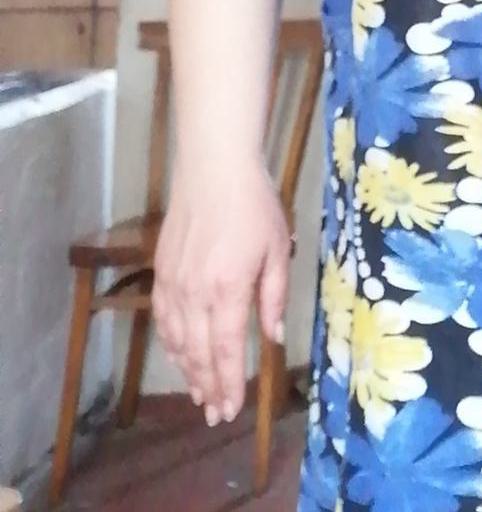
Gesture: no_gesture